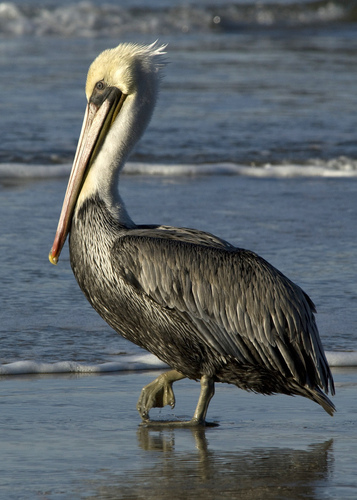
the bird has a large throat that is white as well as a long bill that is white.
big bird with very long light color beak with grey belly and white throat and grey rectices.
large brown bird with long white neck and head, long white and red beak with medium thick tarsus
this bird has a grey body, long white neck, and extremely large bill.
this is a large black bird with a white neck and a long and pointy white beak.
a large black bird, with a white neck and head, short webbed feet, and a very long and wide bill.
the beak of the bird is long.
a very large bird with wide feet, a very long white narrow neck, and a very long and wide beak.
this bird has broad, grey wings and a very long grey bill.
this very large looks like a pelican with a white head, grey body, and a white beak with hints of red.
Species: Brown Pelican